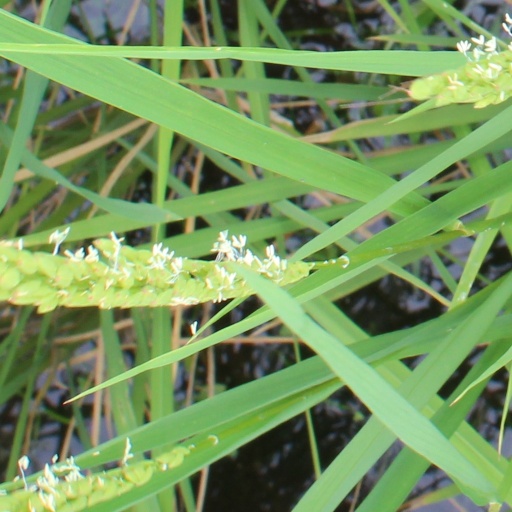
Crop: rice